Keelung

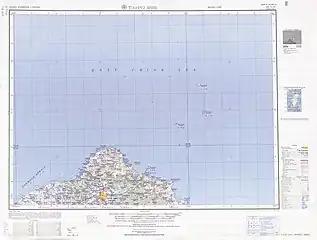
Map of Keelung (labeled as CHI-LUNG-SHIH (KIIRUN-SHI) ) area (1950)

During the First Opium War, the British merchant ship "Nerbudda" shipwrecked near the port of Keelung due to a typhoon in September 1841. Several months later, another British merchantman, the brig "Ann", also shipwrecked near Keelung on March 1842. Hundreds of survivors from both ships were captured by Chinese authorities and transferred to Taiwan. Two senior Chinese officials, Dahonga and Yao Ying, filed a false report to the Daoguang Emperor, claiming to have beaten off a British attack against Keelung. In October 1841, the Royal Navy sloop HMS "Nimrod" sailed to Keelung to search for survivors of "Nerbudda", but after they found out the Chinese sent them south for imprisonment, "Nimrod" bombarded the city's port, destroying 27 cannon before returning to British Hong Kong. Most of the survivors—over 130 from the "Nerbudda" and 54 from the "Ann"—were summarily executed by the Chinese in August 1842.